Nicotine (novel)

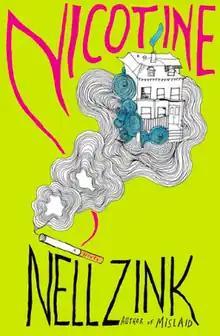
Cover of hardback edition

Nicotine is a satirical 2016 novel by US novelist Nell Zink. It follows the character of Penny as she deals with both the death of her father and squatters in one of his properties. The book was well received by critics.